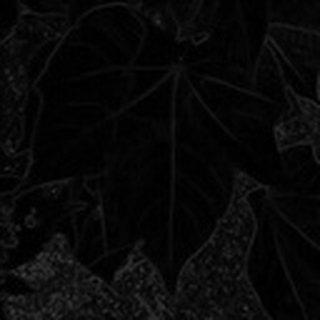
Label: healthy_cotton